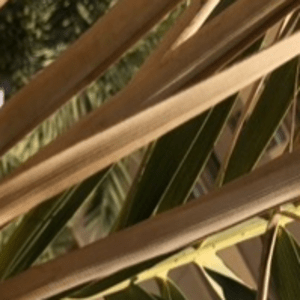
Label: Magnesium Deficiency